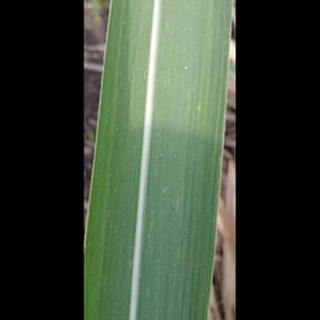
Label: healthy_sugarcane